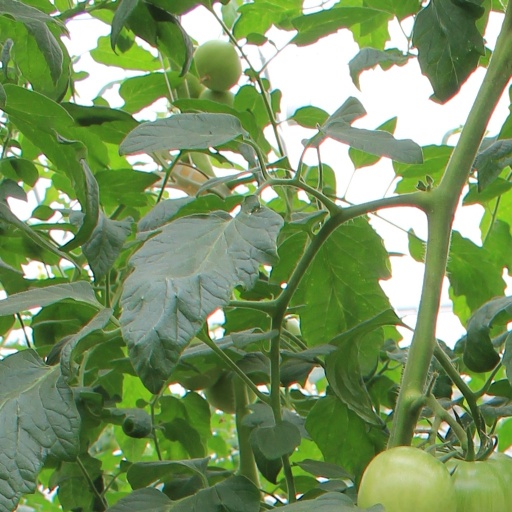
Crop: tomato